Jesús Seba

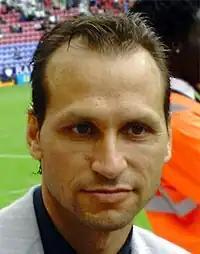
Seba in 2009

Jesús Seba Hernández (born 11 April 1974) is a Spanish former football player who played mostly as a forward.